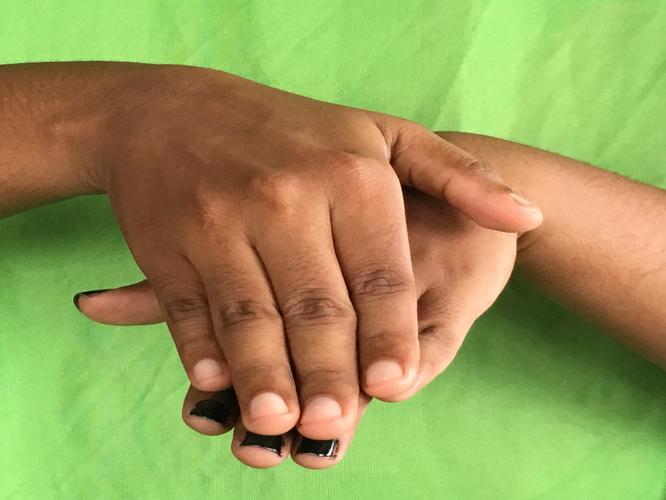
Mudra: Matsya
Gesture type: double_hand